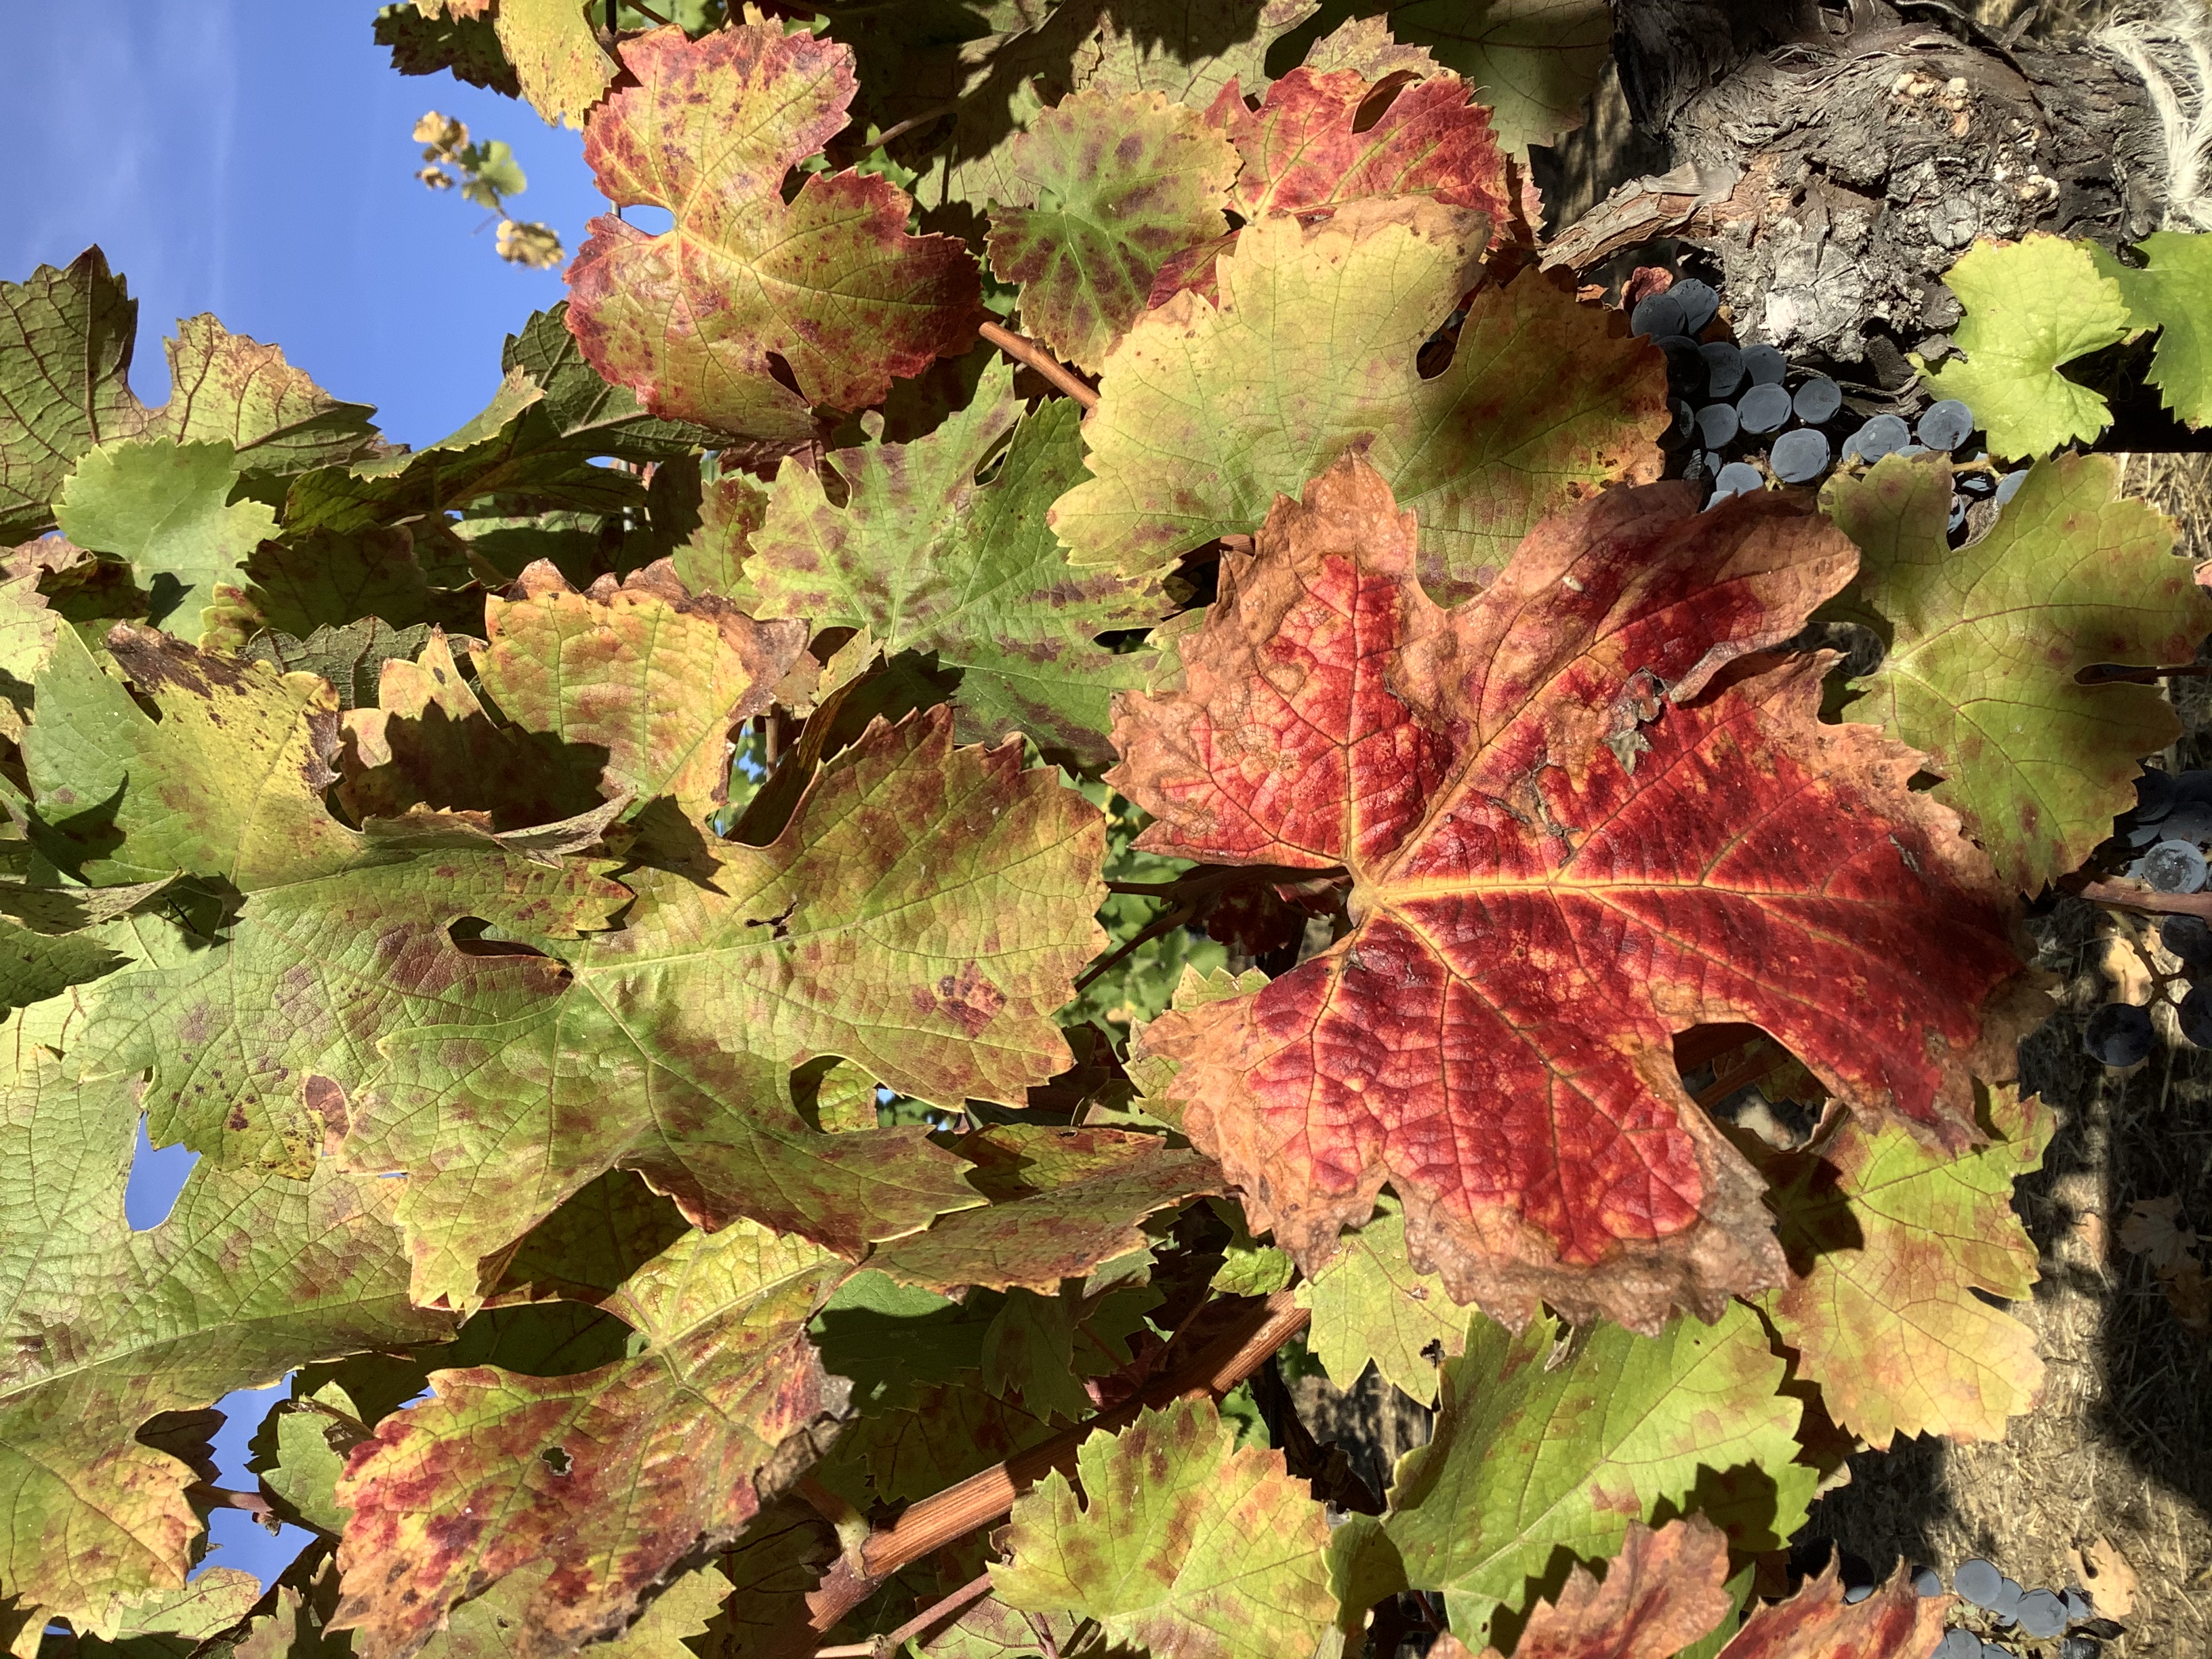
Label: Red Blotch